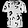
Label: Shirt